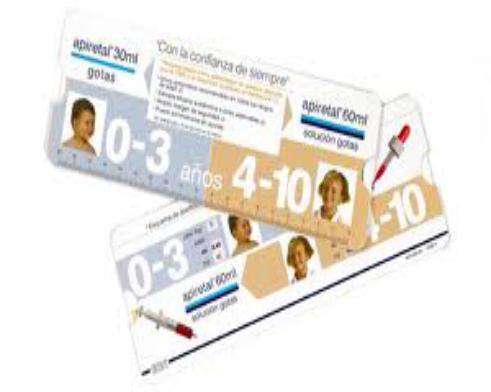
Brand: Apiretal
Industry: Medical